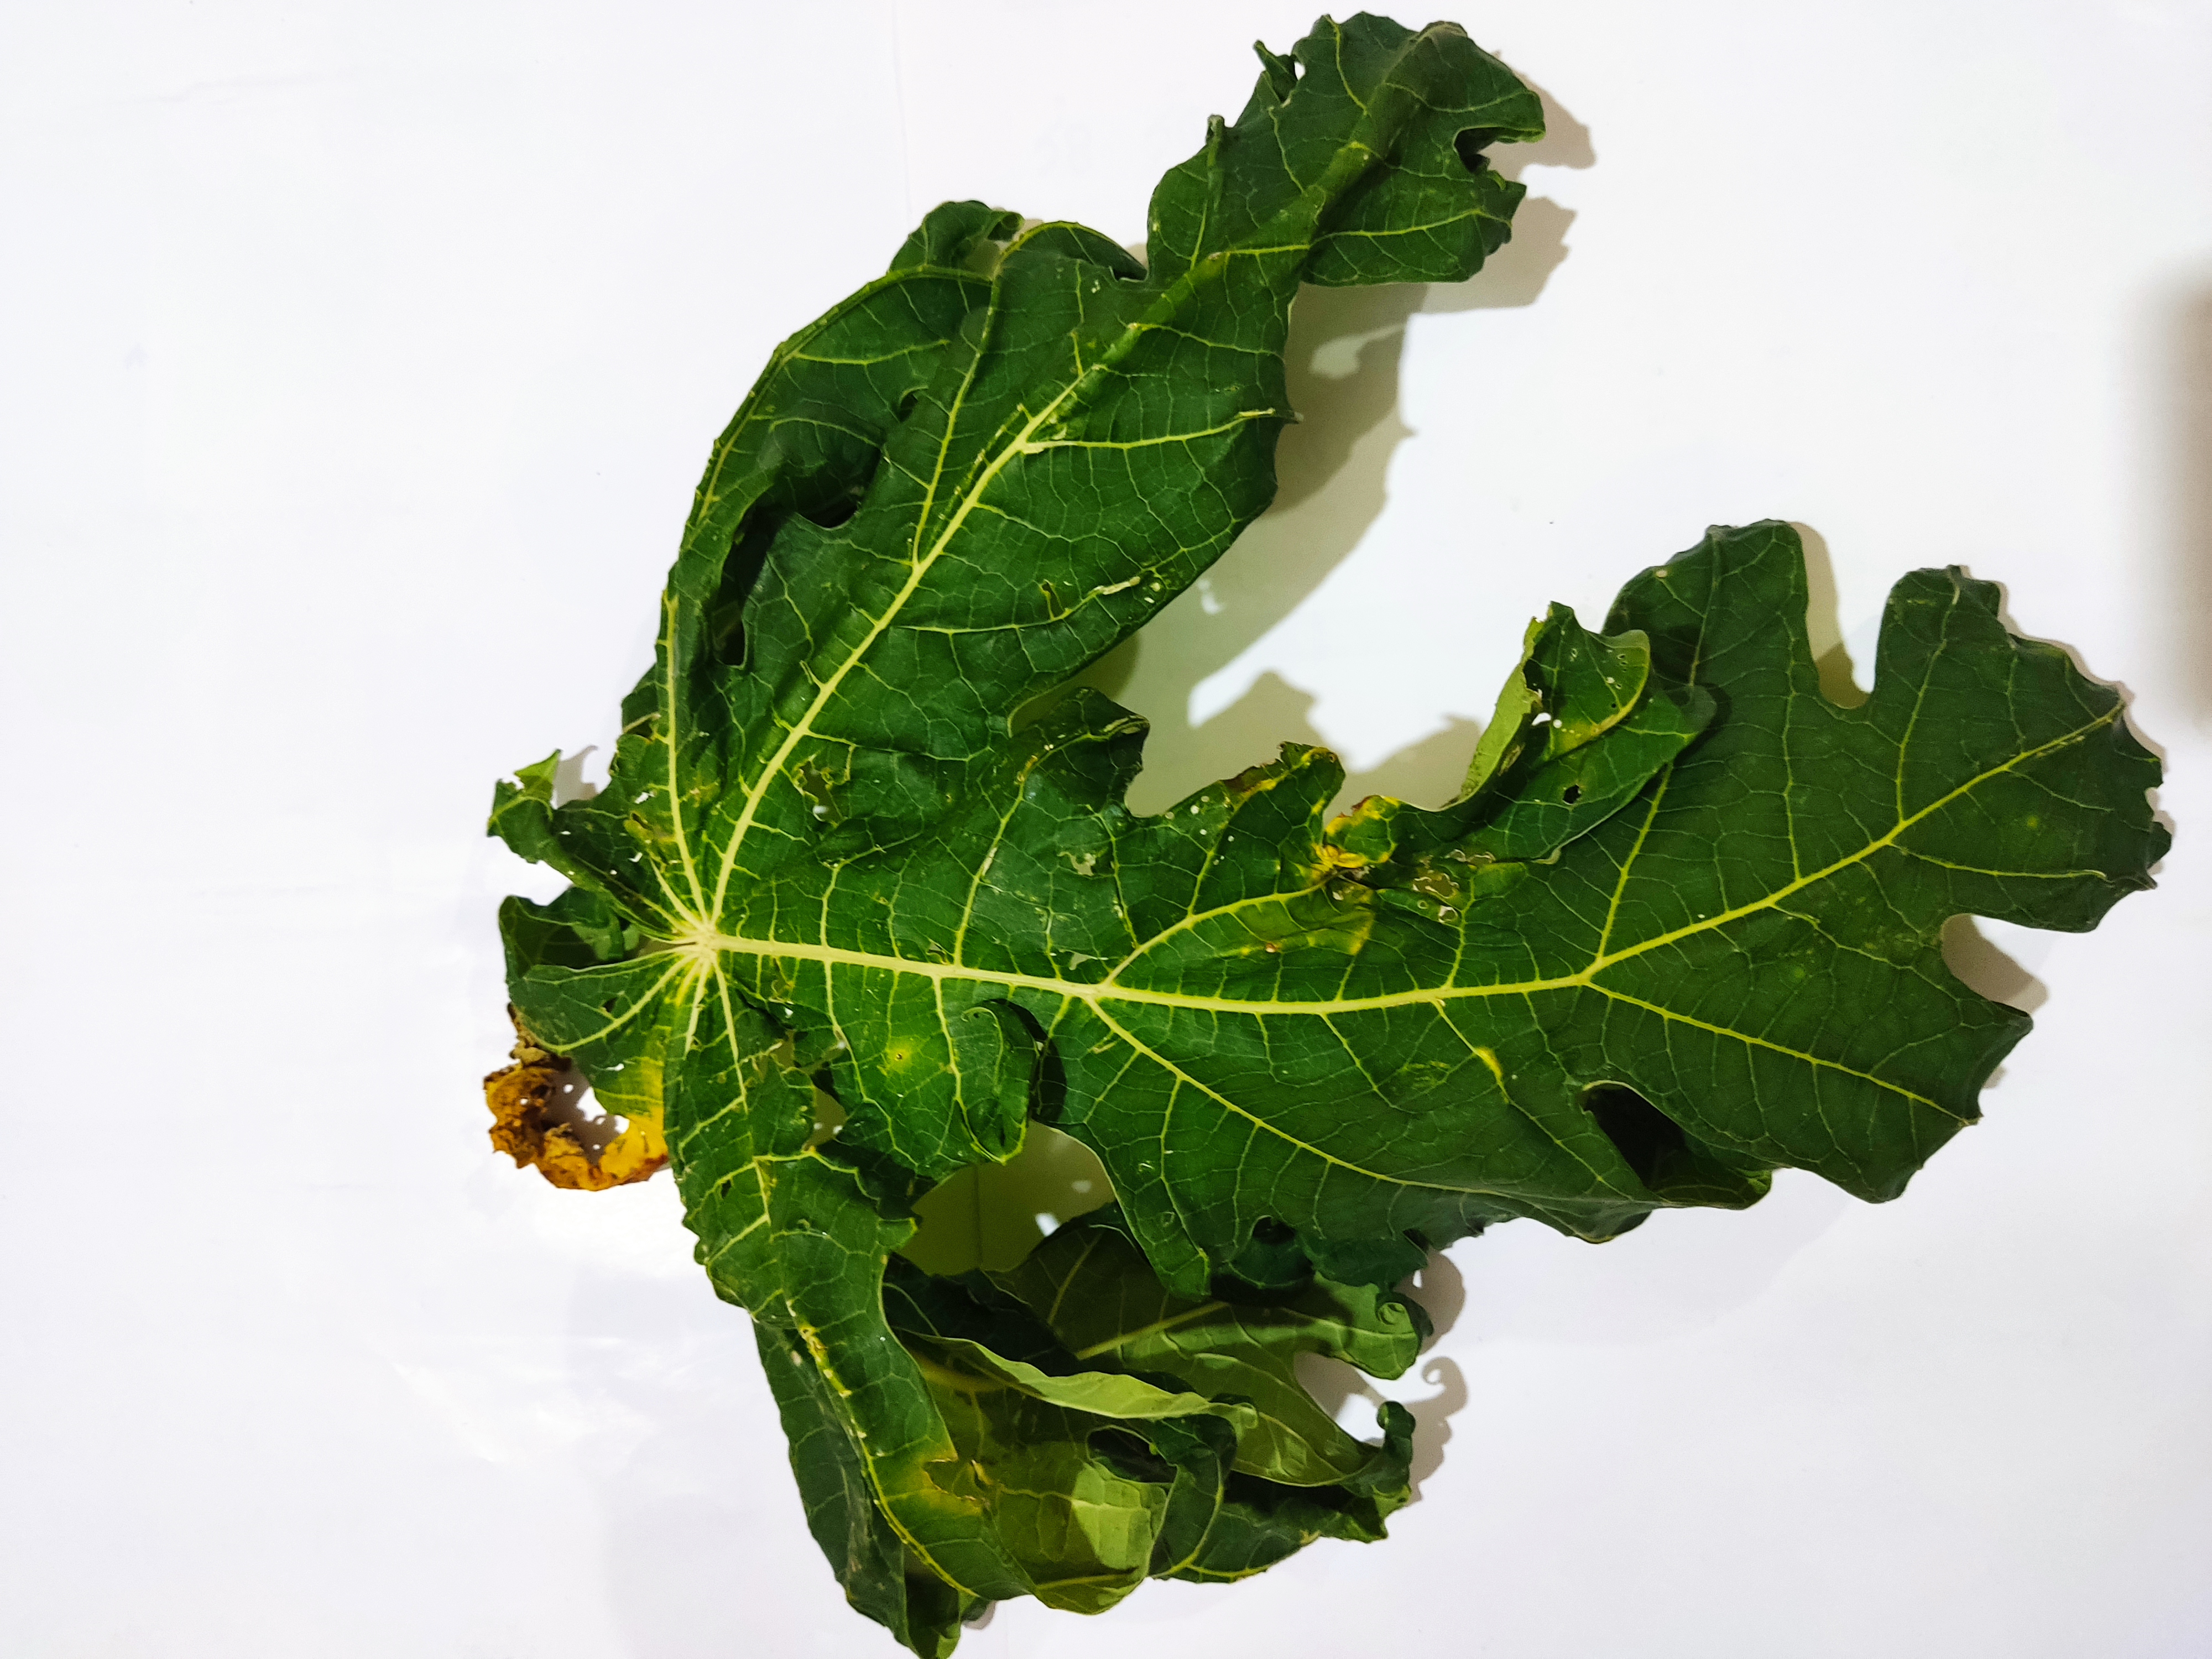
Label: Leaf Curl